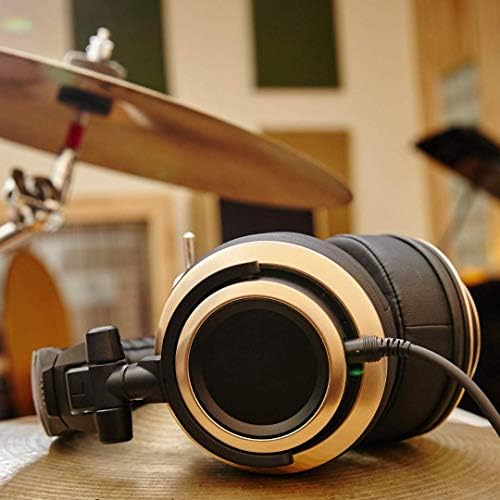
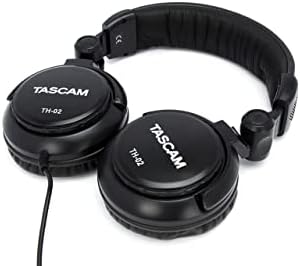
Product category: headphones
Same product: no